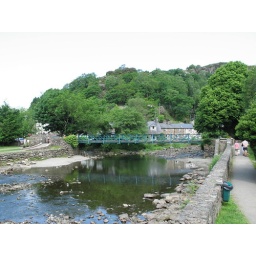
bridge over river in Beddgelert